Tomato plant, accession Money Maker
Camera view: bottom (45 deg); turntable rotation: 180 degrees
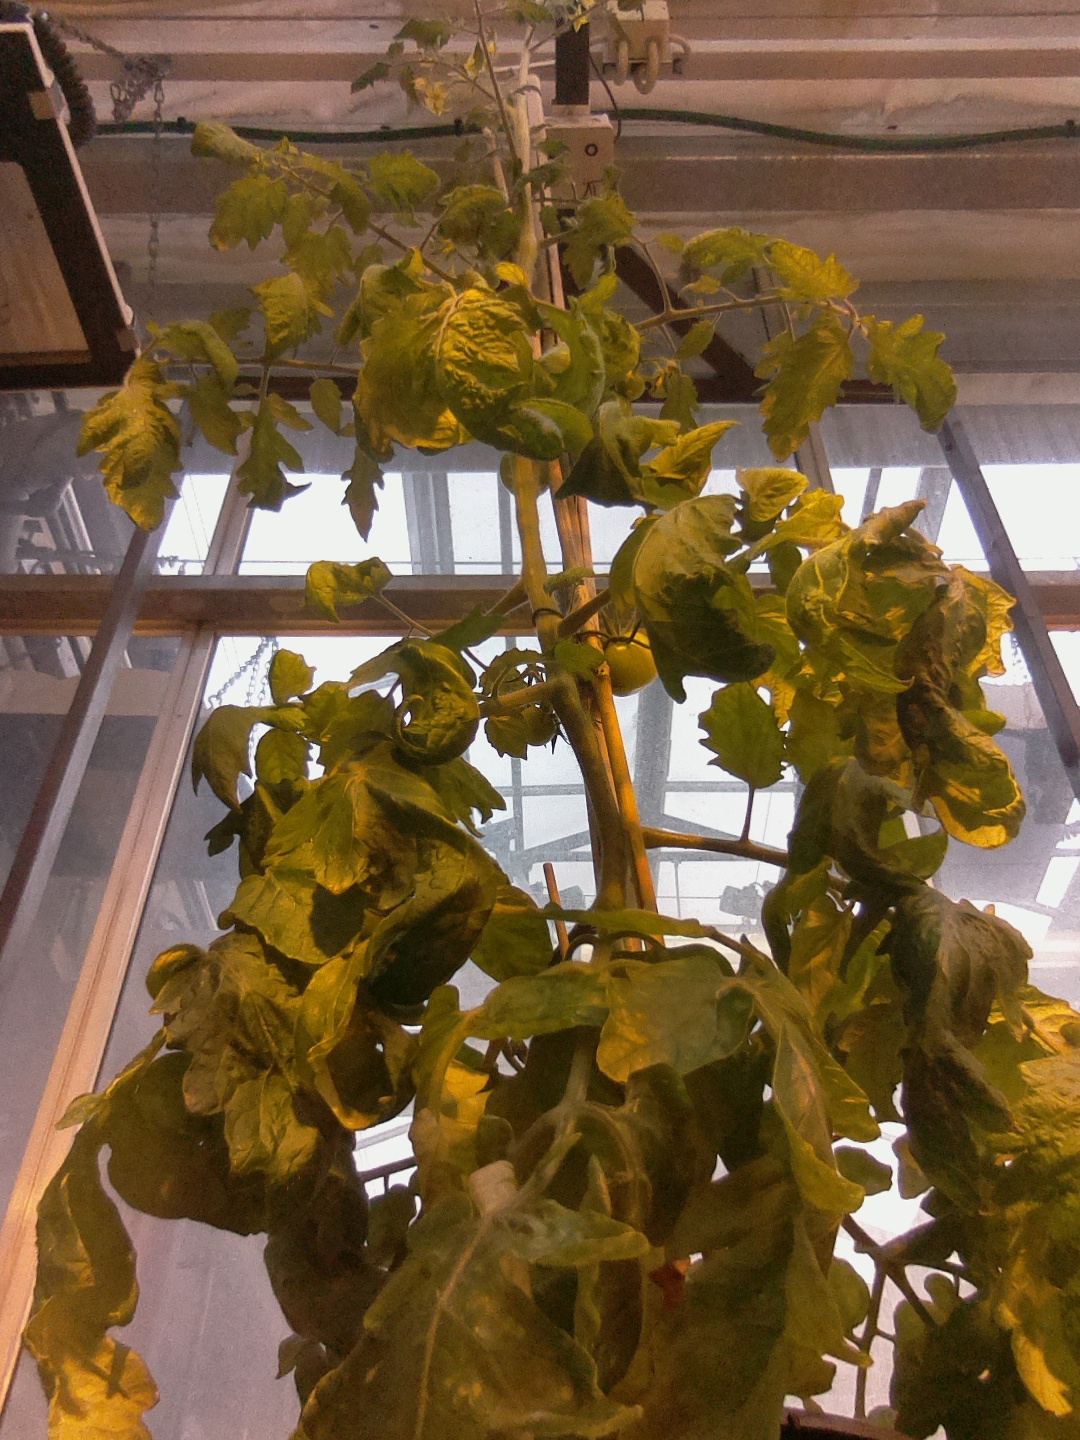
BBCH growth stage 73: 30%-40% of final fruit size